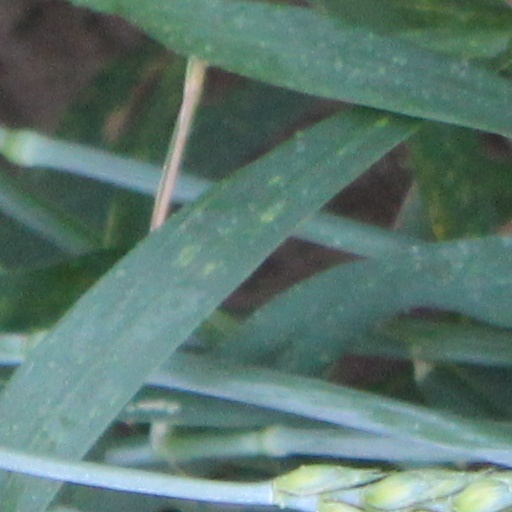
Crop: wheat